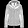
Label: Coat